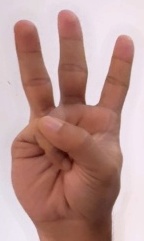
ASL sign: W